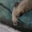
Label: otter